Pia Fink

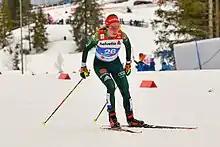
Fink in 2019

Pia Fink (born 10 July 1995) is a German cross-country skier. She participated at the FIS Nordic World Ski Championships 2019.